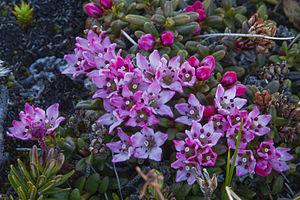
Azalée des Alpes, à Abisko
Le parc national Abisko est un parc national du nord de la Suède, dans la commune de Kiruna, du comté de Norrbotten en Laponie et non loin de la frontière norvégienne. Il est situé à l'ouest du village d'Abisko.